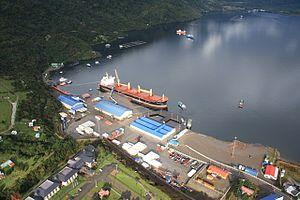
Puerto Chacabuco est une ville située dans la région Aisén del General Carlos Ibáñez del Campo, au Chili. Elle est rattachée administrativement à la communauté d'Aisén, dans la province du même nom. La ville se trouve à l'extrémité du fjord Aisén. Principal port de la région, il sert d'escale aux navires desservant le parc national Laguna San Rafael et de terminus au service de ferry Navimag, en provenance de Puerto Montt.
Aysén est une ville et une commune du Chili située dans la province d'Aysén, elle-même dans la région de Région Aysén del General Carlos Ibáñez del Campo. Son chef-lieu et celui de la province Aisén est la ville de Puerto Aysen.